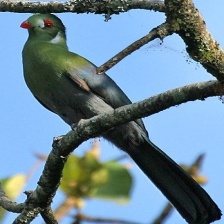
Species: WHITE CHEEKED TURACO
Scientific name: TAURACO LEUCOTIS